Hanako Muraoka

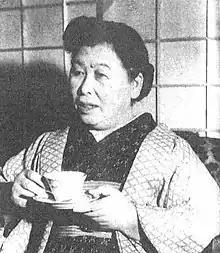
Muraoka in 1953

was a Japanese novelist and translator. She is best known for translating "Anne of Green Gables" by L.M. Montgomery into Japanese.